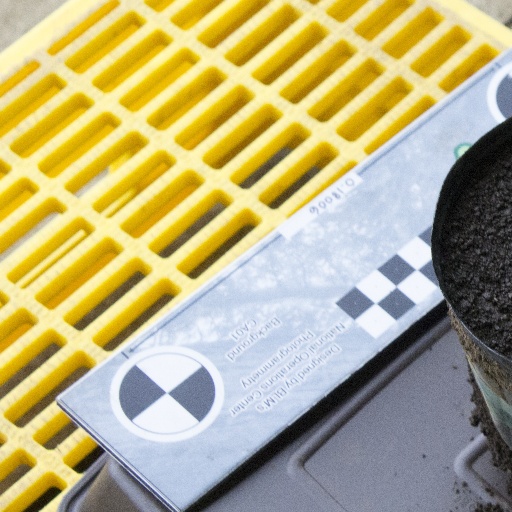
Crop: soybean